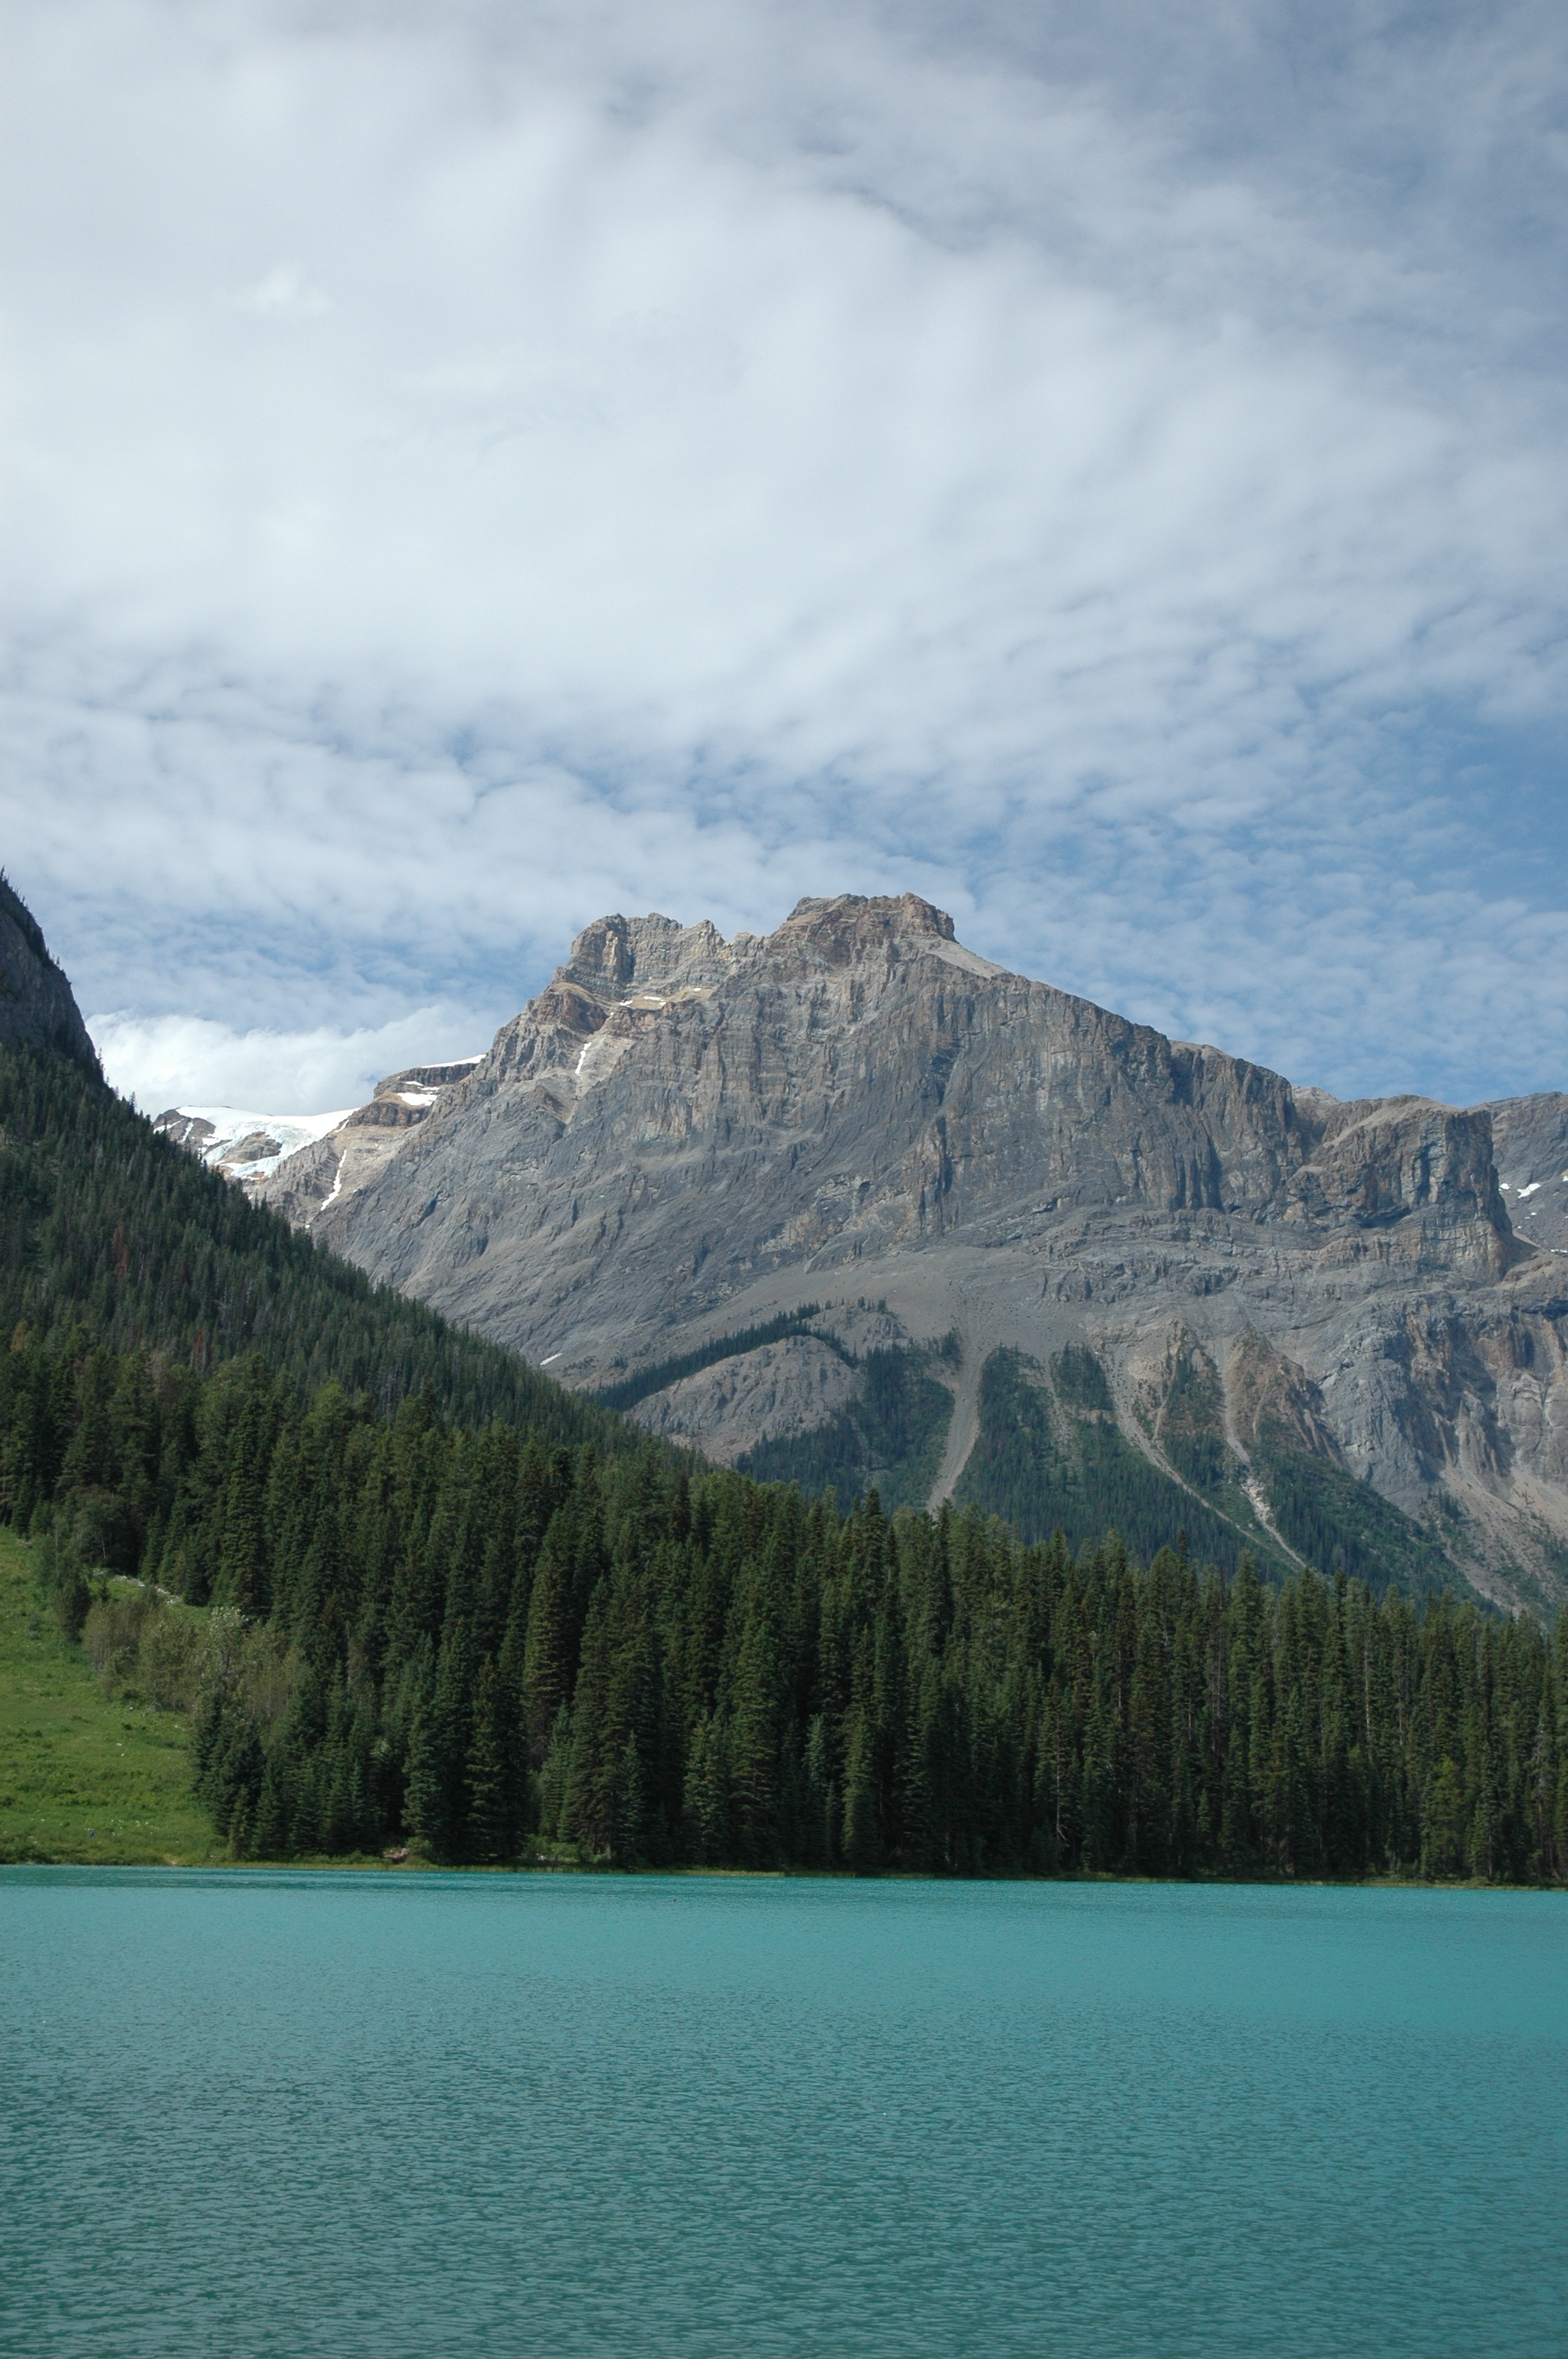
landscape, nature, forest, wilderness, mountain, cloud, lake, mountain range, park, fjord, reservoir, national park, alps, canada, fell, banff, loch, rocky mountains, landform, emerald lake, geographical feature, mountainous landforms, glacial landform